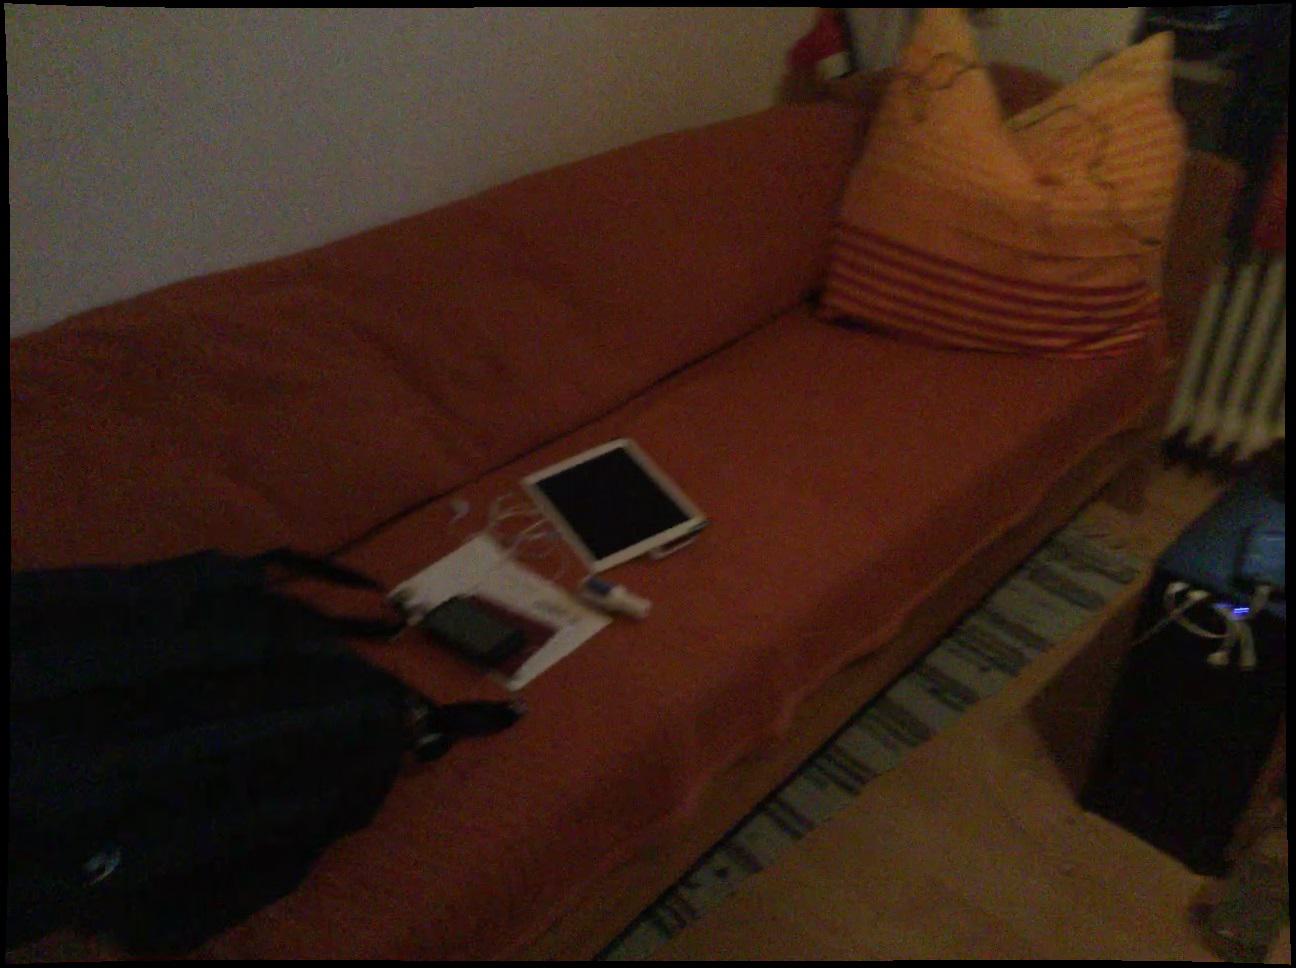
Question: Is the paper right of the backpack from the second object's perspective? Final answer should be yes or no.
Answer: No